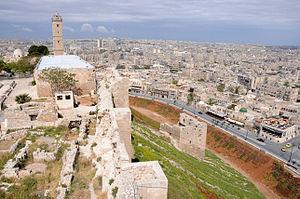
La 4ᵉ session du Comité du patrimoine mondial a eu lieu du 1ᵉʳ septembre 1980 au 5 septembre 1980 à Paris, en France.